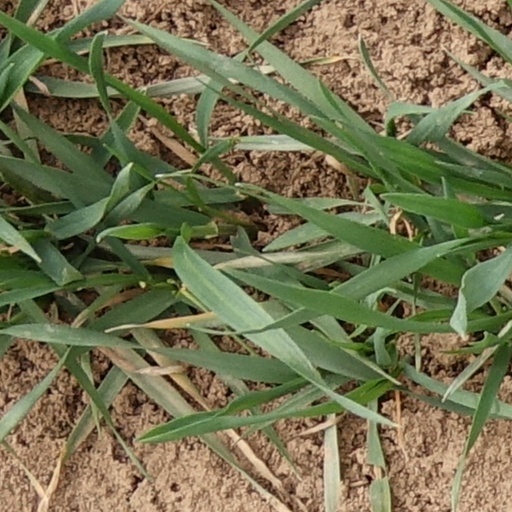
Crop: wheat